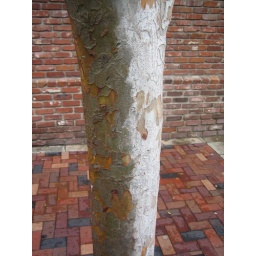
wet tree in seal beach